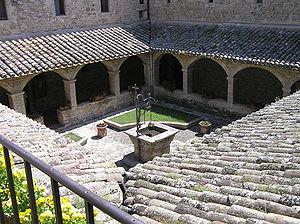
La chapelle Saint-Damien est un édifice religieux catholique au sud de la vieille ville d’Assise, en Ombrie. C'est une ancienne chapelle reconstruite en 1205 par saint François d'Assise, en interprétant une demande qu'il aurait reçue du Christ en croix. Chapelle et bâtiment adjacent sont devenus le premier couvent des « Pauvres Dames », les compagnes de sainte Claire.